Chicago Tunnel Company

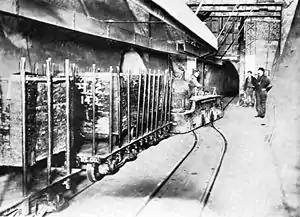
A train pulls out of the basement of Marshall Field's into the tunnel. The freight cars are made by Kilbourne & Jacobs.

The standard freight cars on the tunnel were long and wide, running on two 4-wheel trucks and designed to operate on curves with a radius. Cars were equipped with National Steel Castings Co. "Sharon" 1/2 size MCB Couplers, and were of all steel and iron construction.